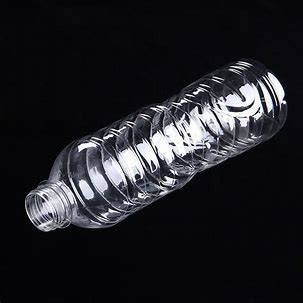
Waste category: plastic